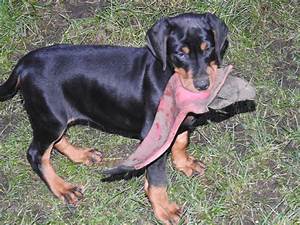
Label: dog